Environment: real
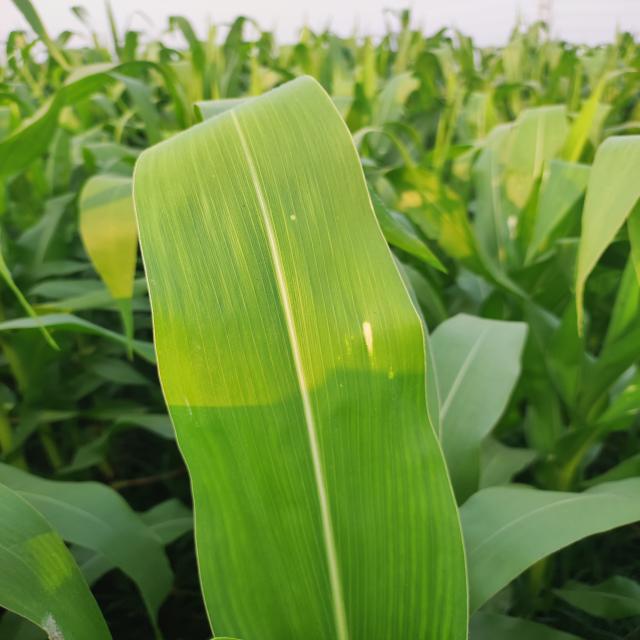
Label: northern_corn_leaf_blight